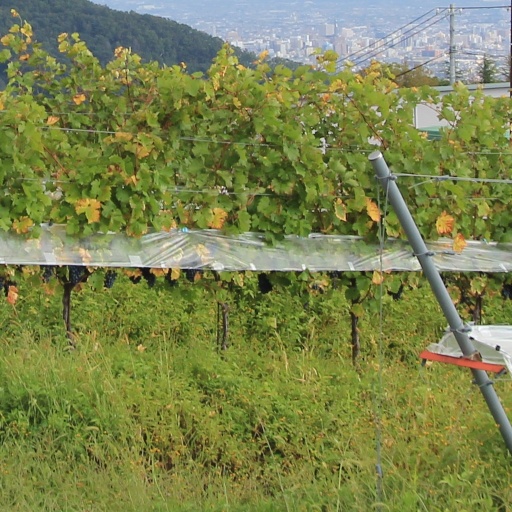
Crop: grape